Ruby Brooks

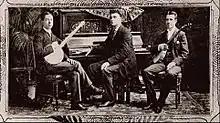
Brooks and Denton with piano accompanist J. Alex. Silberberg in 1892

Although an influence on Fred Van Eps, he is considered by Kaufman and Winans to be inferior to that player, as well as his contemporaries Vess Ossman and Olly Oakley.